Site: brandenburg
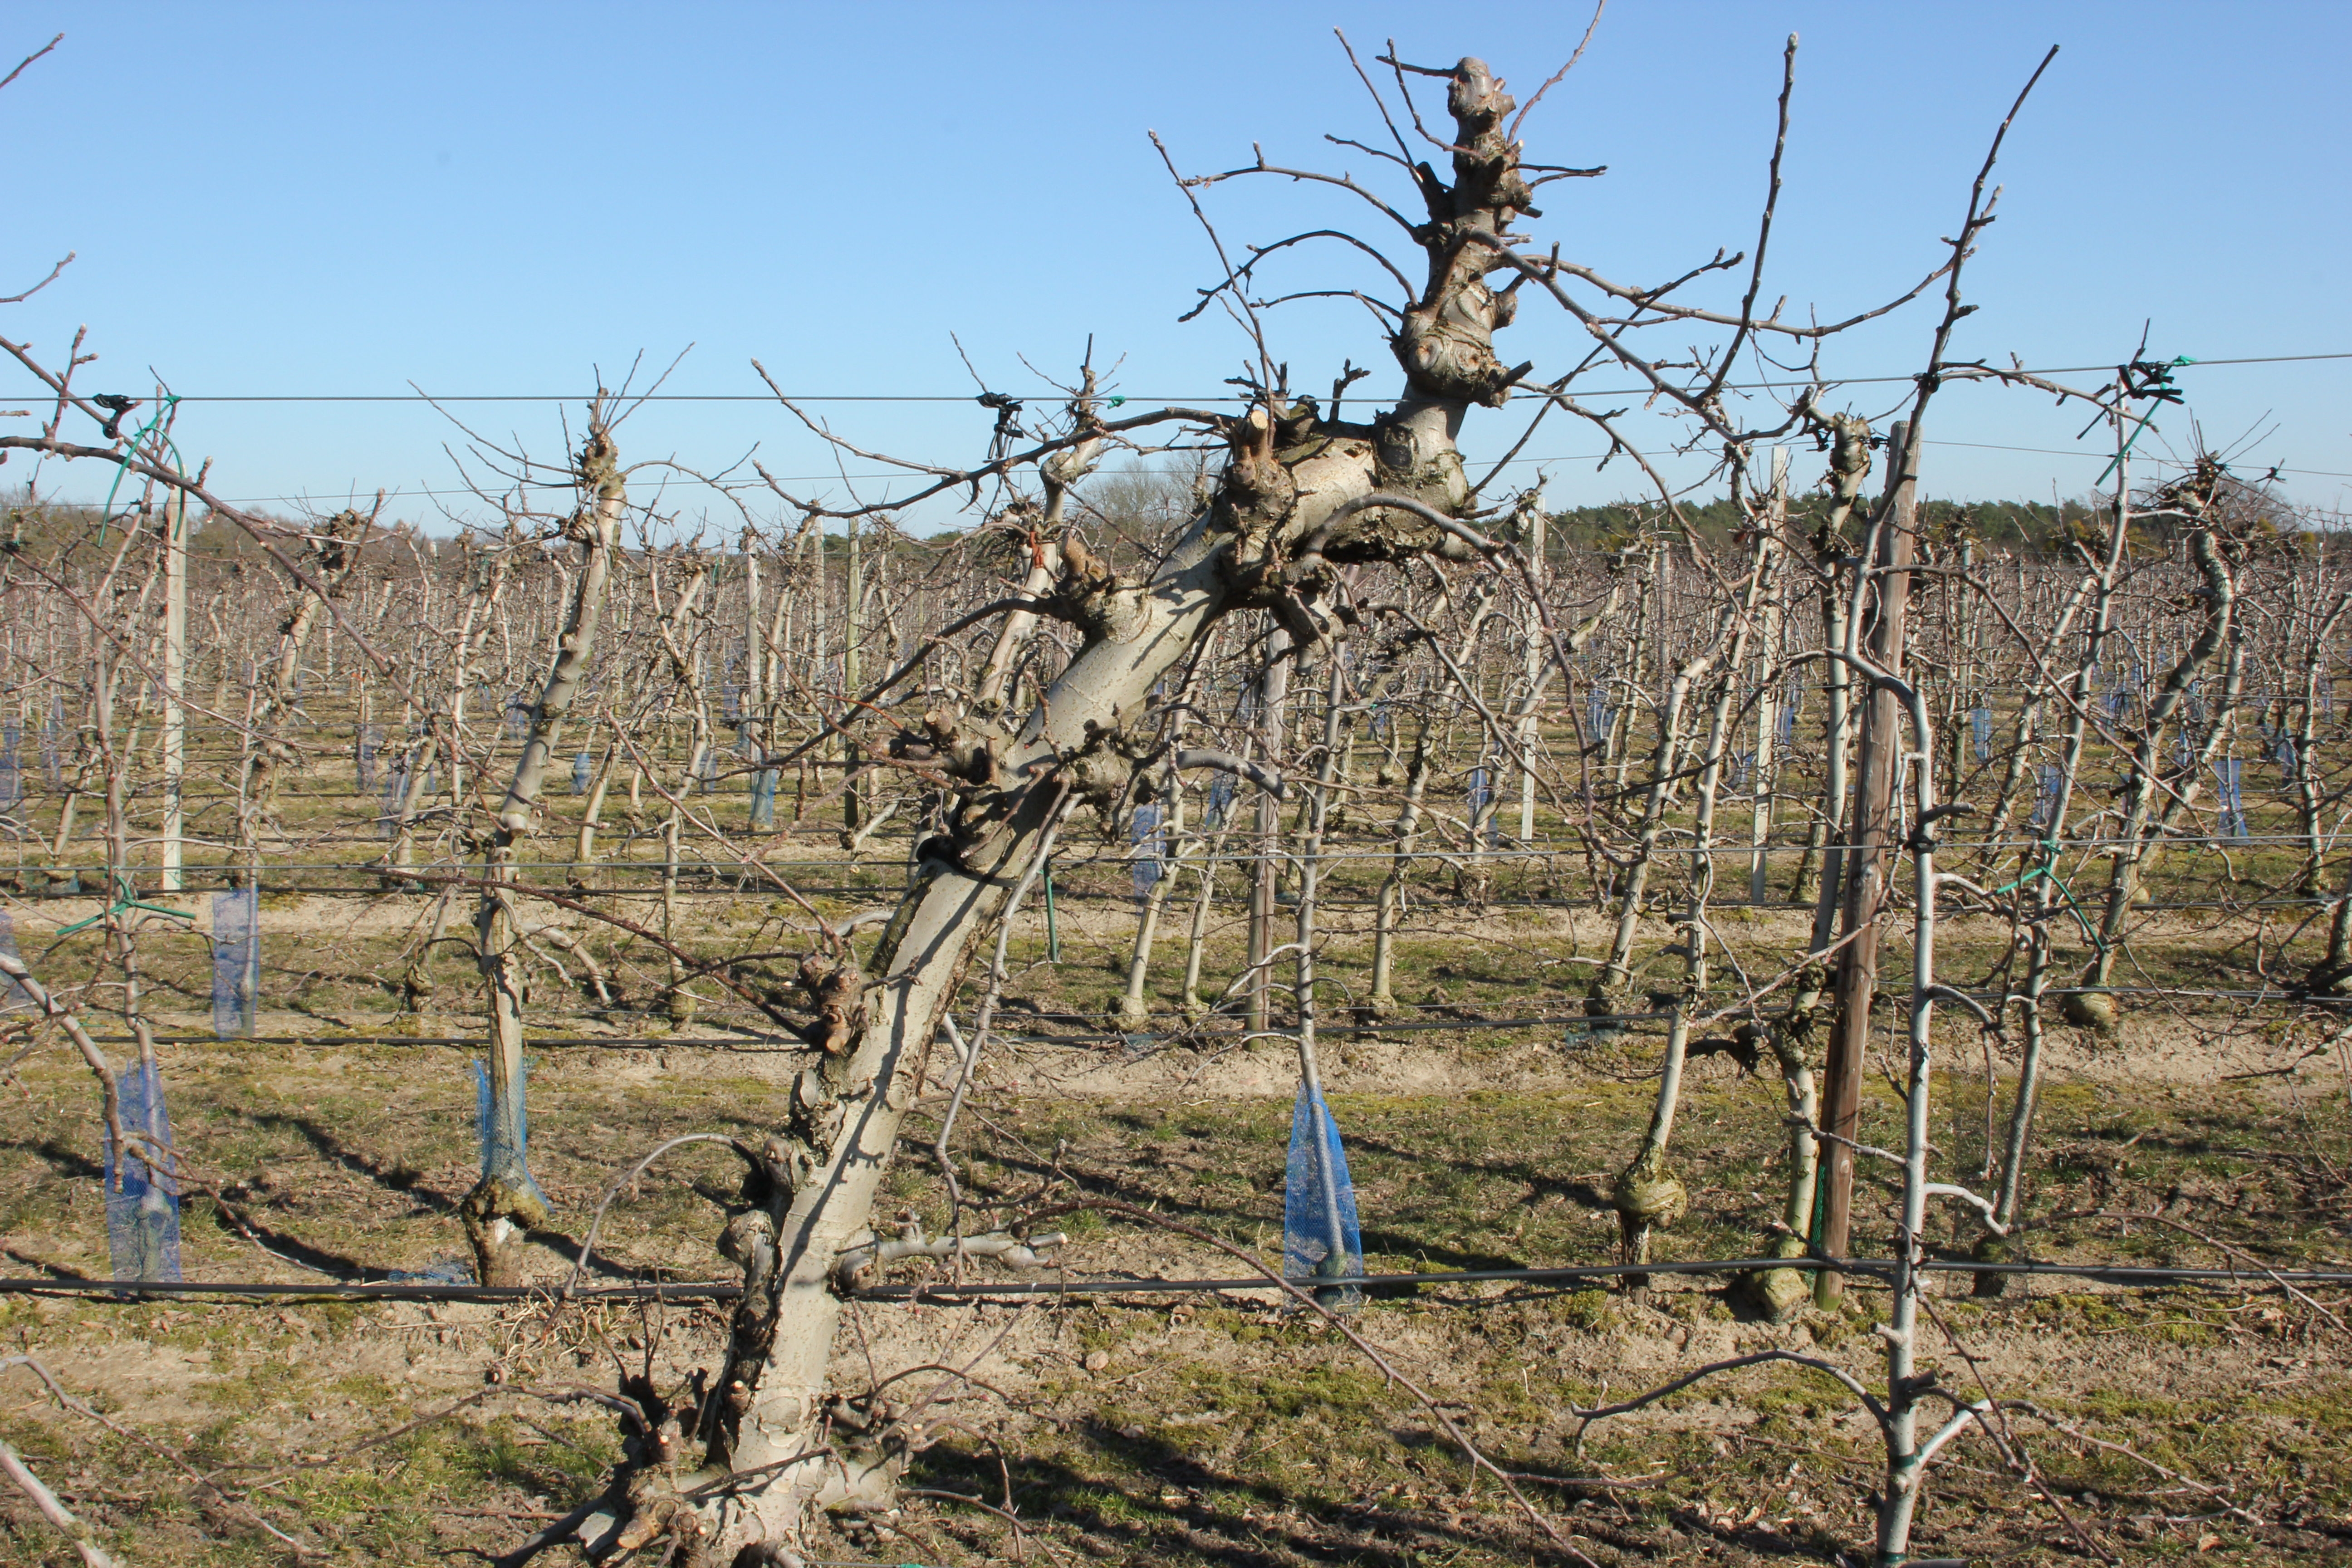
Growth stage (BBCH 03): Bud development